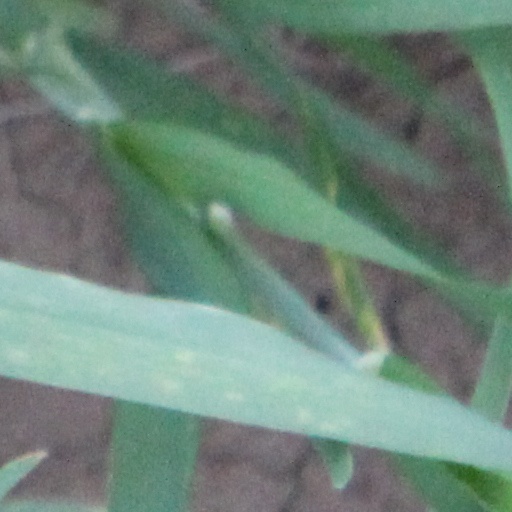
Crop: wheat